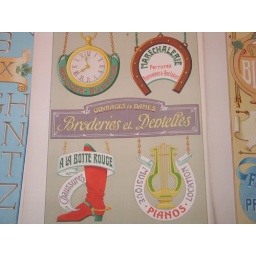
found in the window display of an old books and maps store in South kensington